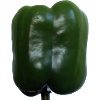
Label: Pepper Green 1